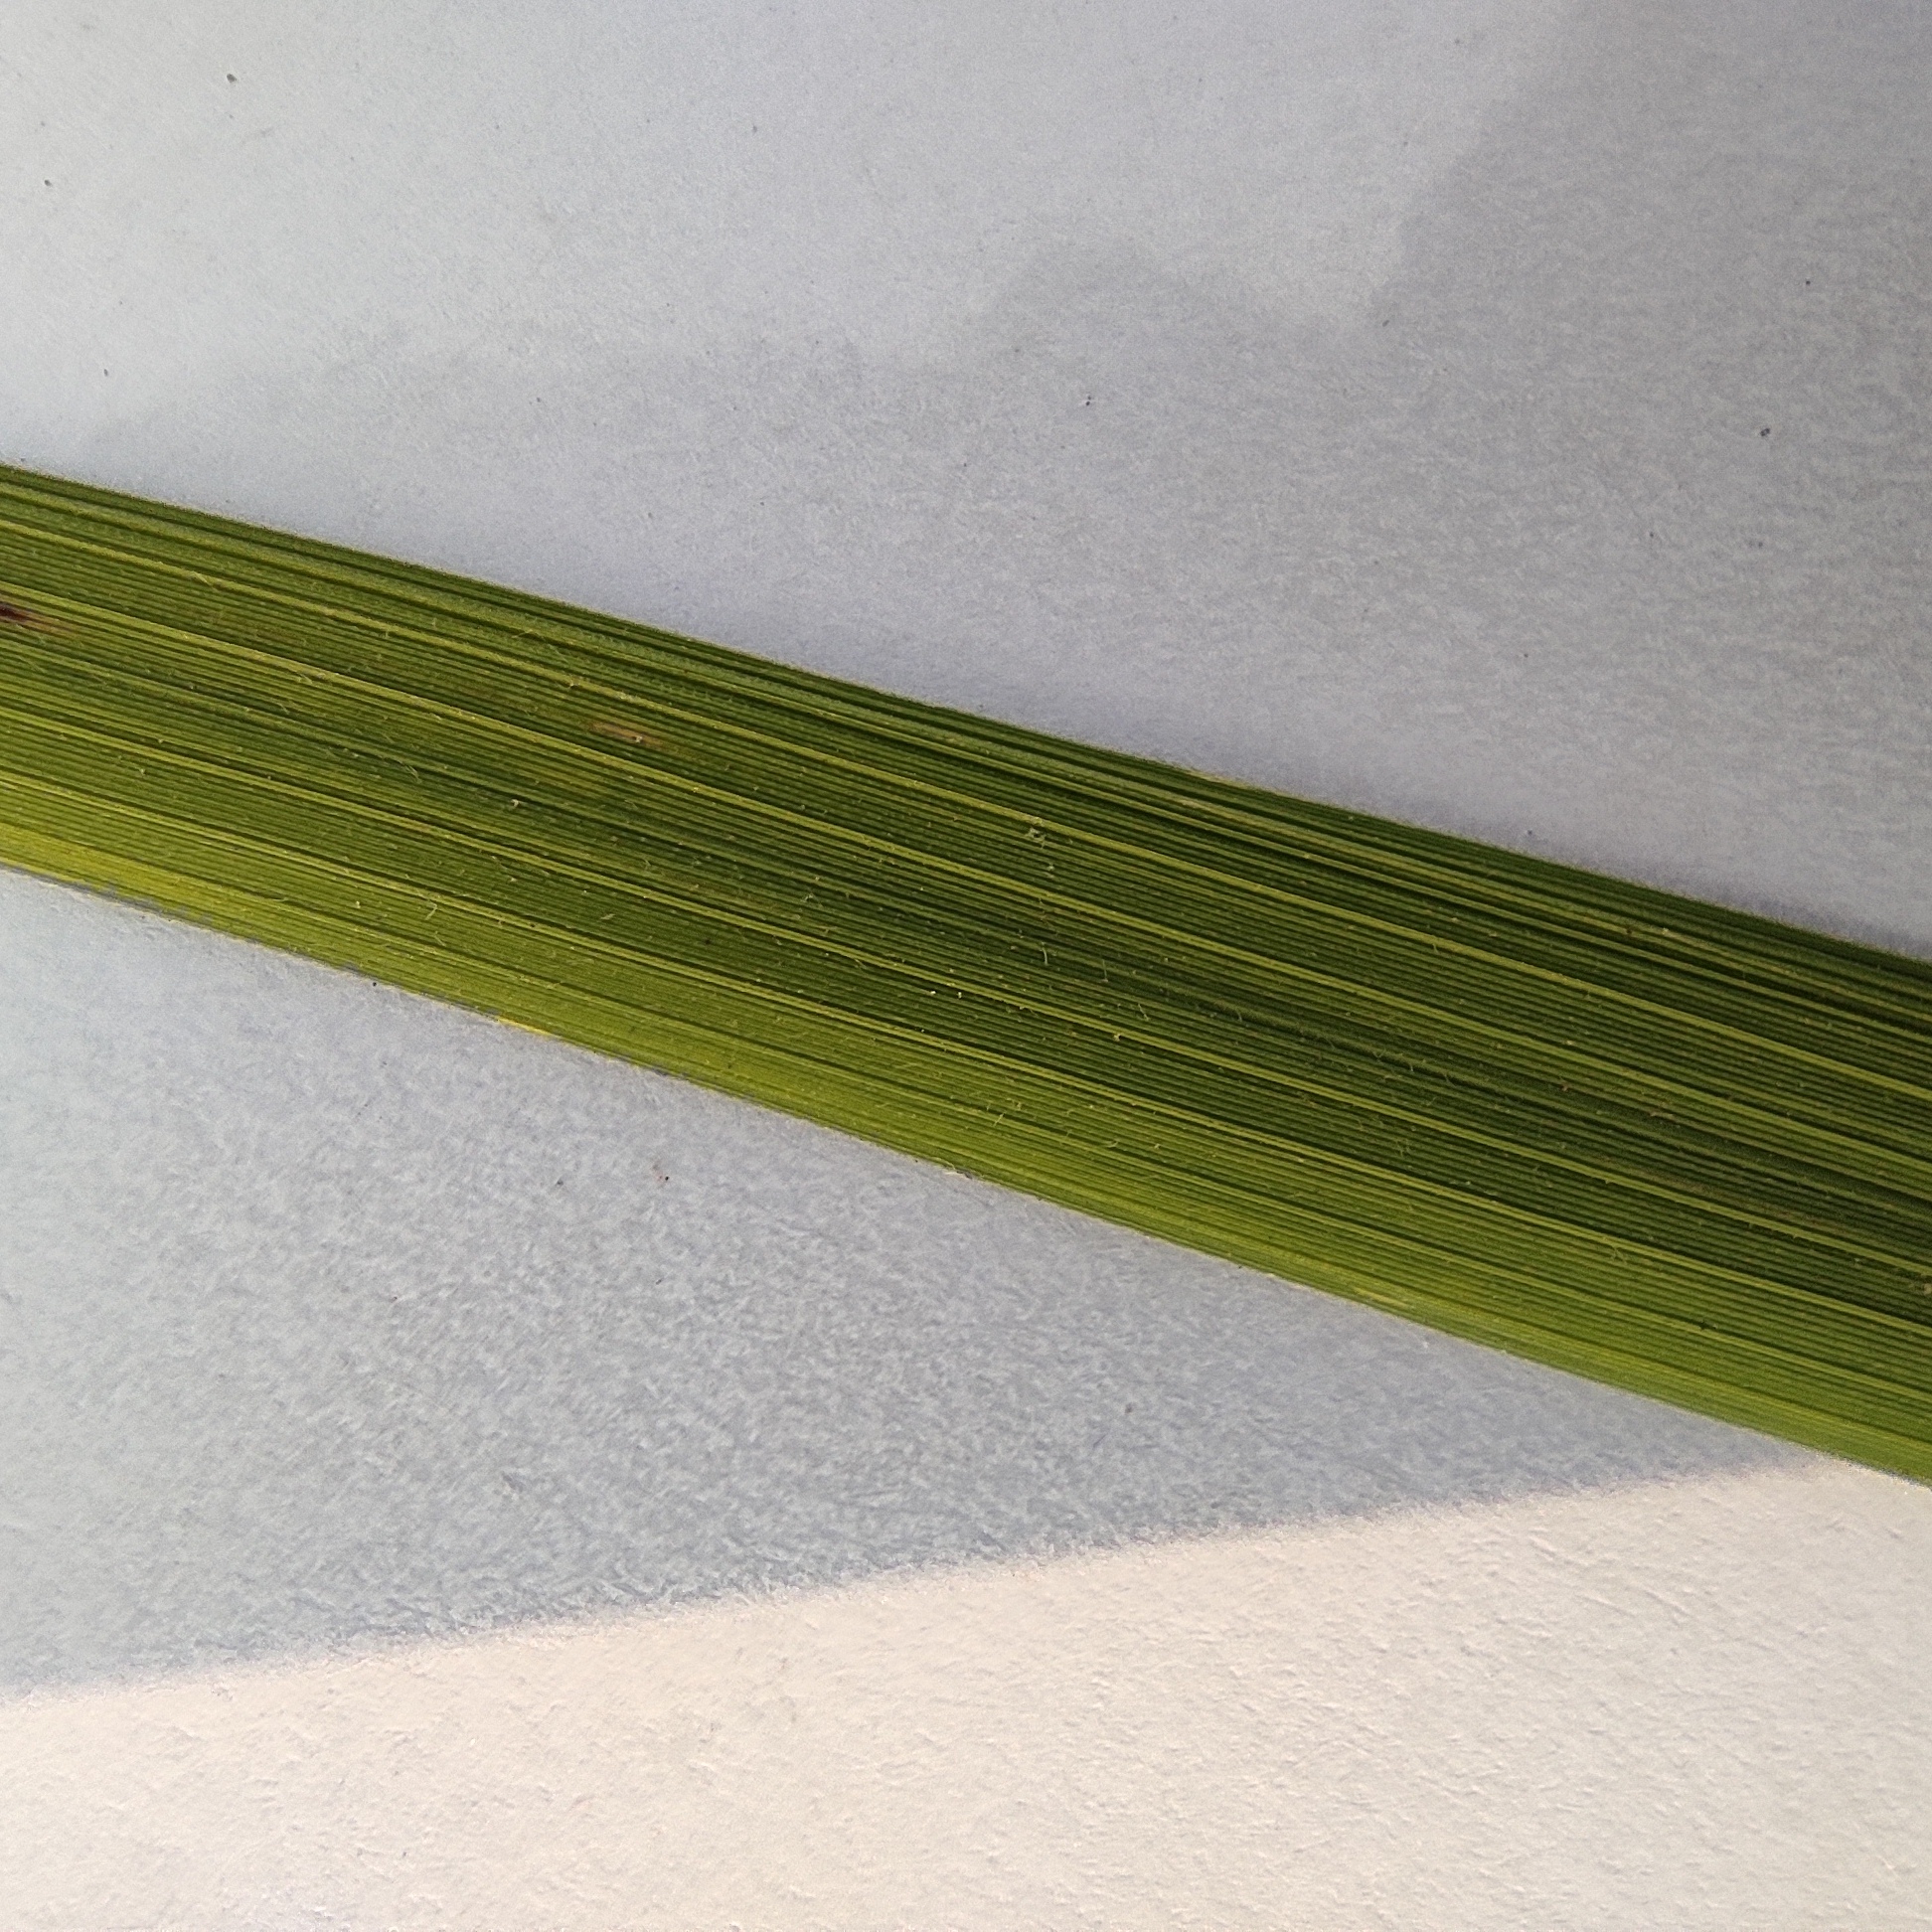
Label: Healthy